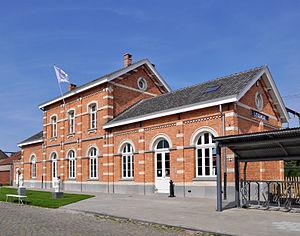
Lissewege (Bruges, Belgique): la gare This is a photo of onroerend erfgoed number 79804
Les gares de plan type 1895 sont un type de gare de petite ou moyenne importance, construit sur tout le territoire de Belgique entre 1895 et 1914 à la suite des gares de plan type 1881. L’objectif de ce plan rationnel était de disposer, à moindre frais, de bâtiments de gares d’aspect et de disposition homogènes, simples à construire et adaptables aux besoins de la localité qu’ils desservaient. 61 de ces gares ont été construites et beaucoup d’entre-elles furent édifiées en remplacement de gares plus anciennes, souvent héritées des compagnies privées reprises par l’État.
La gare de Lissewege est une gare ferroviaire belge de la ligne 51A, de Y Blauwe Toren à Zeebrugge-Strand, située à Lissewege, section de la ville de Bruges, dans la province de Flandre-Occidentale en Région flamande.